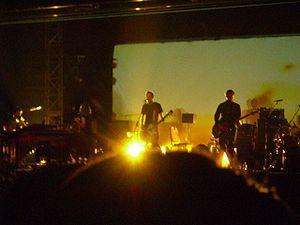
Sigur Rós [ˈsɪːɣ̞ʏɾ ˌroːus] est un groupe de rock d'avant-garde islandais, originaire de Reykjavik.